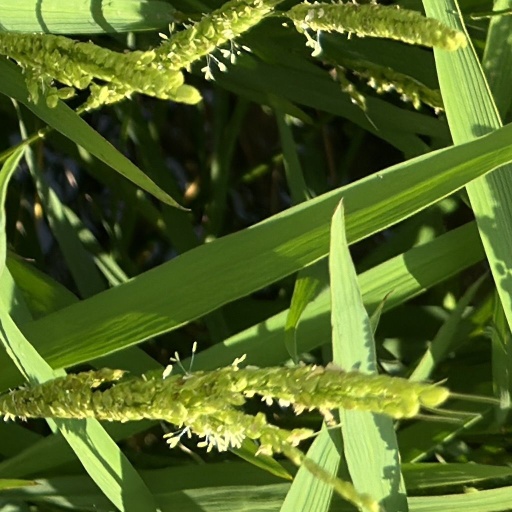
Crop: rice